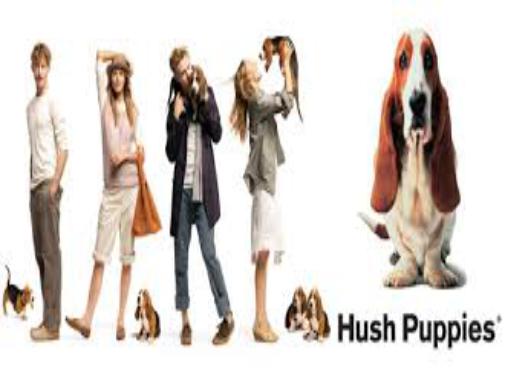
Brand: Hush Puppies
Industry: Clothes